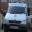
Label: ambulance